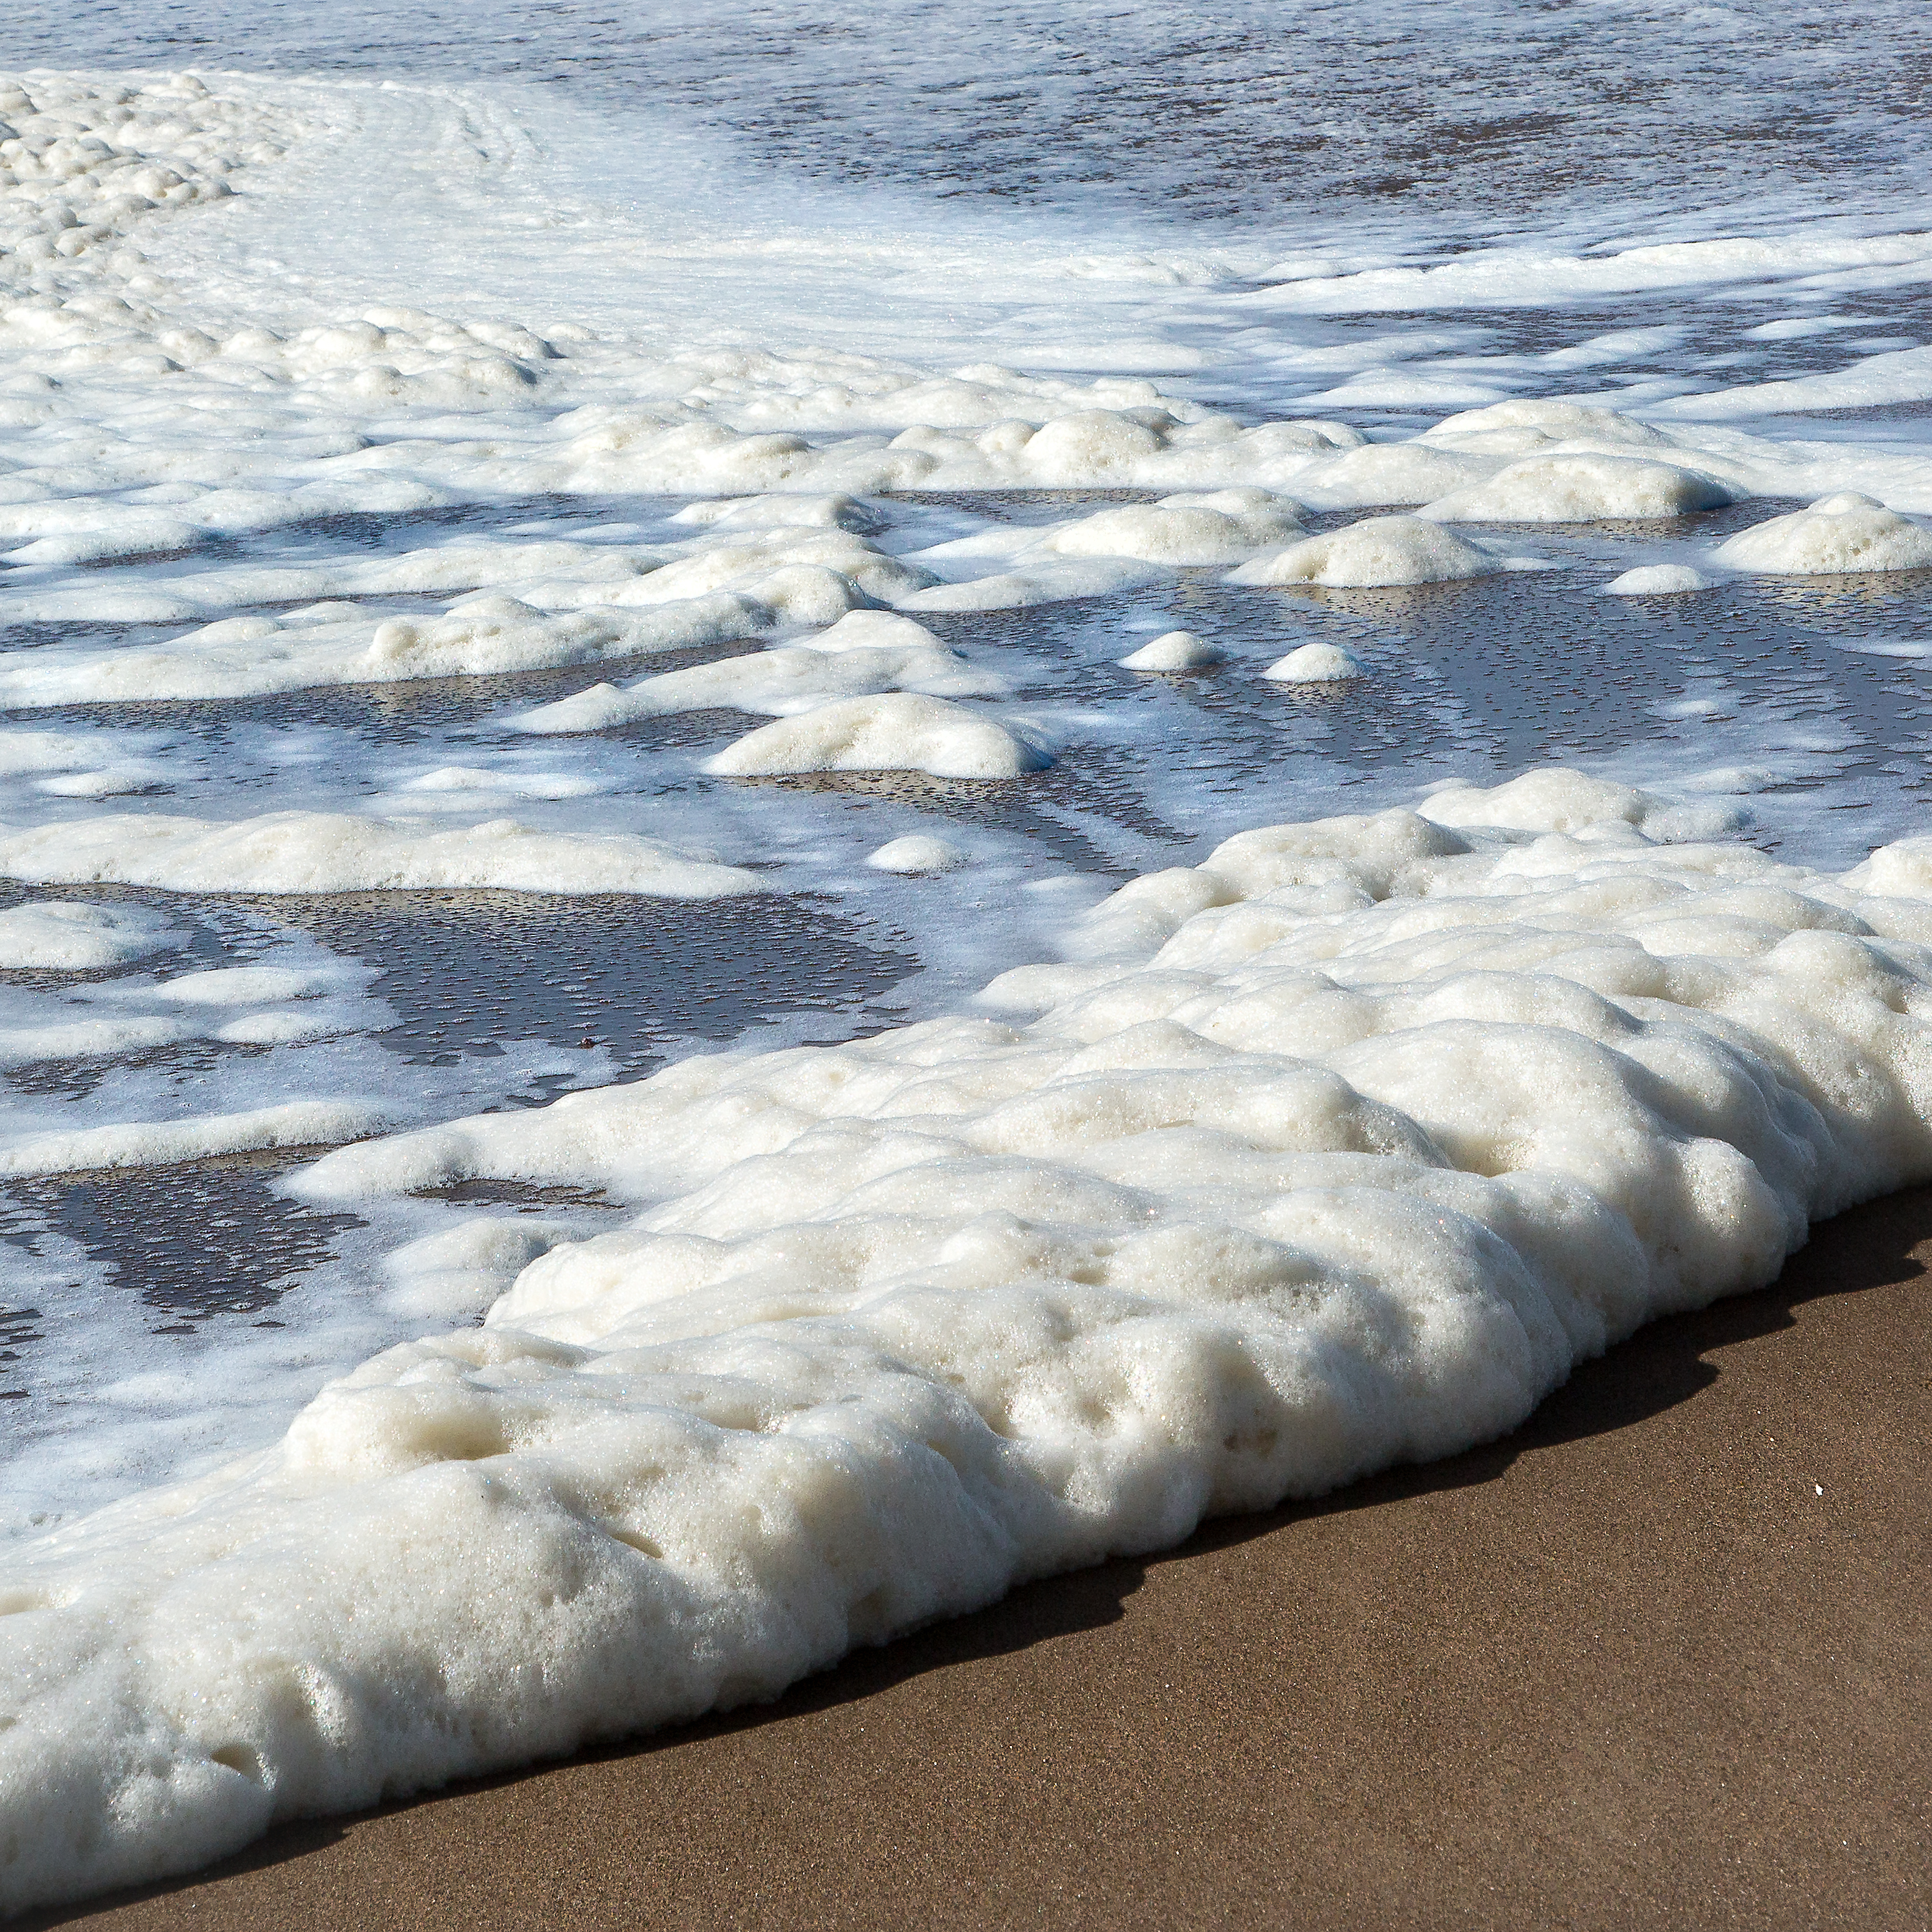
beach, sea, coast, water, nature, sand, rock, ocean, snow, shore, wave, foam, ice, weather, arctic, material, waves, squareformat, oregon, oregoncoast, seafoam, tundra, arctic ocean, wind wave